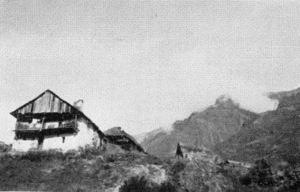
Maison de Félix-Neff à Dormillouse (Hautes-Alpes). Extraite d
Félix Neff, né le 8 octobre 1797 à Genève et mort le 12 avril 1829 dans la même ville, est un pasteur protestant suisse qui exerça la quasi-totalité de son ministère en France, essentiellement dans le Dauphiné, où il œuvra en tant qu'évangéliste, enseignant, agronome et ingénieur. Il contribua à faire évoluer la situation de ces hautes vallées sur le plan moral, social et économique. Il a été souvent comparé à Jean-Frédéric Oberlin, le pasteur de Waldersbach en Alsace.
Dormillouse est l’un des treize hameaux de la commune de Freissinières. C’est aujourd’hui l'unique lieu habité de façon permanente de la zone centrale du Parc national des Écrins.